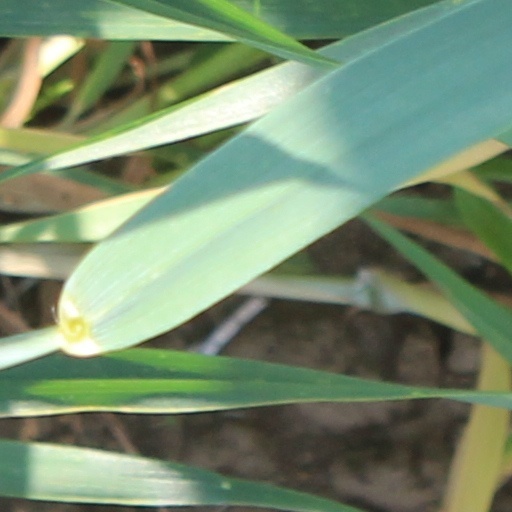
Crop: wheat